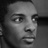
Emotion: neutral